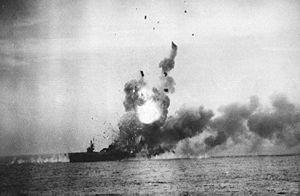
Thomas Cassin Kinkaid, né le 3 avril 1888 à Hanover et mort le 17 novembre 1972 à Bethesda, est un amiral américain de la Seconde Guerre mondiale. Il a notamment participé en tant que commandant de la Task Force 16 qui comprenait l'USS Enterprise, aux combats devant Guadalcanal à partir d'août 1942, et a commandé la VIIᵉ Flotte de fin 1943, jusqu'après la fin de la guerre.
Takeo Kurita, né le 28 avril 1889 et mort le 19 décembre 1977, est un vice-amiral de la Marine impériale japonaise qui a exercé plusieurs commandements importants au cours de la guerre du Pacifique. Il a commandé notamment, fin octobre 1944, une puissante Force, cinq cuirassés, dont les deux cuirassés géants Musashi et Yamato, et dix croiseurs lourds, au cours des batailles de la mer de Sibuyan et au large de Samar, les deux dans le cadre de la grande Bataille du golfe de Leyte à l'est des Philippines, où sa décision de ne pas pousser un avantage indéniable a contribué à la défaite japonaise, décision qui n'a finalement jamais été expliquée.
La bataille du golfe de Leyte est une opération militaire majeure de la guerre du Pacifique. Elle a lieu au début de la reconquête des Philippines, lors du débarquement des troupes américaines du général Douglas MacArthur sur l'île de Leyte, au centre de l'archipel philippin. Cette opération est considérée comme la plus grande bataille navale de l'histoire, opposant deux flottes américaines déplaçant plus d'un million trois cent seize mille tonnes, à quatre forces japonaises, déplaçant près de sept cent mille tonnes.
Hiroyoshi Nishizawa surnommé le « Diable de Rabaul », pilote dans l'aéronavale impériale japonaise, est considéré comme le meilleur as japonais durant la Seconde Guerre mondiale.
Le kamikaze ou kamikazé est un pilote, membre d'une unité militaire de l'Empire du Japon, qui effectuait des missions-suicides pendant la guerre du Pacifique.
Chester William Nimitz, Sr. a été le troisième et le plus jeune amiral de la Flotte de la Marine des États-Unis, durant la Seconde Guerre mondiale. Il a été nommé Commandant-en-chef de la Flotte du Pacifique en décembre 1941 et Commandant-en-chef interarmées des Zones de l'Océan Pacifique en avril 1942, commandements qu'il a exercés jusqu'en décembre 1945. Il a fini sa carrière comme premier Chef des Opérations navales de l'après-guerre.
Shigeru Fukudome a été un vice-amiral de la Marine impériale japonaise pendant la Seconde Guerre mondiale. Il a été chef d'état-major de la flotte combinée auprès de l'amiral Yamamoto, puis de l'amiral Koga. Comme commandant en chef de la 2ᵉ flotte aérienne, fin 1944, il a ordonné les premières attaques-suicides de kamikaze.
L’USS St. Lo était un porte-avions d'escorte de la classe Casablanca de l'US Navy durant la Seconde Guerre mondiale.
Créés peu après l'invention de l'aviation militaire pendant la Première Guerre mondiale, les porte-avions ont d'abord été considérés comme des bâtiments auxiliaires et n'ont joué un rôle majeur dans la guerre navale qu'à partir de la Seconde Guerre mondiale. Il a fallu l'attaque de Pearl Harbor de décembre 1941 pour démontrer la supériorité de l'aviation embarquée sur la grosse artillerie des navires de ligne, grâce à sa portée incomparablement plus grande pour une force de frappe équivalente. La bataille de la mer de Corail, en mai 1942, est le premier affrontement uniquement aéronaval de l'histoire, dans lequel les forces navales japonaises et américaines s'affrontèrent par avions interposés sans jamais être à portée de canon. En 1944-45, les plus grands cuirassés japonais jamais construits coulent sous les attaques de l'aviation embarquée américaine.
La dénomination de croiseur lourd est communément employée à partir de 1930 et jusqu'à la fin de la Seconde Guerre mondiale pour désigner un croiseur, c'est-à-dire un navire principalement armé de canons, d'un déplacement supérieur à 1 850 tonnes, et inférieur à 10 000 tonnes conformément au traité de Washington et dont l'artillerie principale avait un calibre supérieur à 155 mm, et au plus égal à 203 mm, conformément au traité naval de Londres. Si la distinction entre croiseur lourd et croiseur léger a ainsi été claire pendant quelques années, l'apparition, après 1935, des « grands croiseurs légers », déplaçant 10 000 tonnes, et armés de dix à quinze canons de 152 ou 155 mm, tirant jusqu'à 8 à 10 coups par minute, avec des blindages de ceinture de plus de 100 mm, a sérieusement contribué à brouiller les catégories.
Raymond Ames Spruance a été un amiral de la Marine des États-Unis pendant la guerre du Pacifique. À la bataille de Midway, la Task Force 16 que commandait Raymond Spruance, alors contre-amiral a pris une part déterminante dans la destruction de la principale force aéronavale japonaise du moment. L'amiral Morison, historiographe officiel de la Marine des États-Unis pendant la Seconde Guerre mondiale a écrit « la performance de Spruance a été superbe... Il a émergé de cette bataille comme un des plus grands amiraux de l'histoire navale américaine ». Il a commandé à la mer les forces navales du Pacifique central, d'août 1943 à avril 1944. À la tête de la Vᵉ Flotte, de mai à août 1944, il a considérablement contribué à la victoire américaine de la bataille de la mer des Philippines, puis de février à mai 1945, il a dû affronter les kamikaze devant Iwo Jima et Okinawa. Après la guerre, l'amiral Spruance a succédé à la tête de la Flotte du Pacifique à l'amiral de la Flotte Nimitz devenu Chef des opérations navales, puis en 1946 il a été nommé Président de l'École de Guerre Navale.